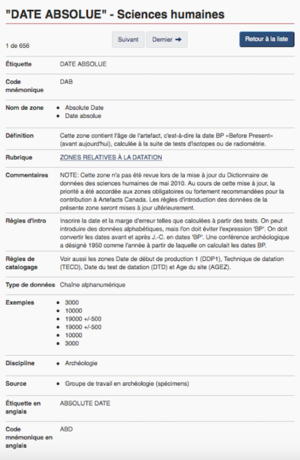
Fiche descriptive de la zone ""Nom de l'objet"" des Dictionnaire de données du RCIP"
Les Dictionnaires de données du Réseau canadien d’information sur le patrimoine sont des normes de métadonnées pour les collections muséales canadiennes.